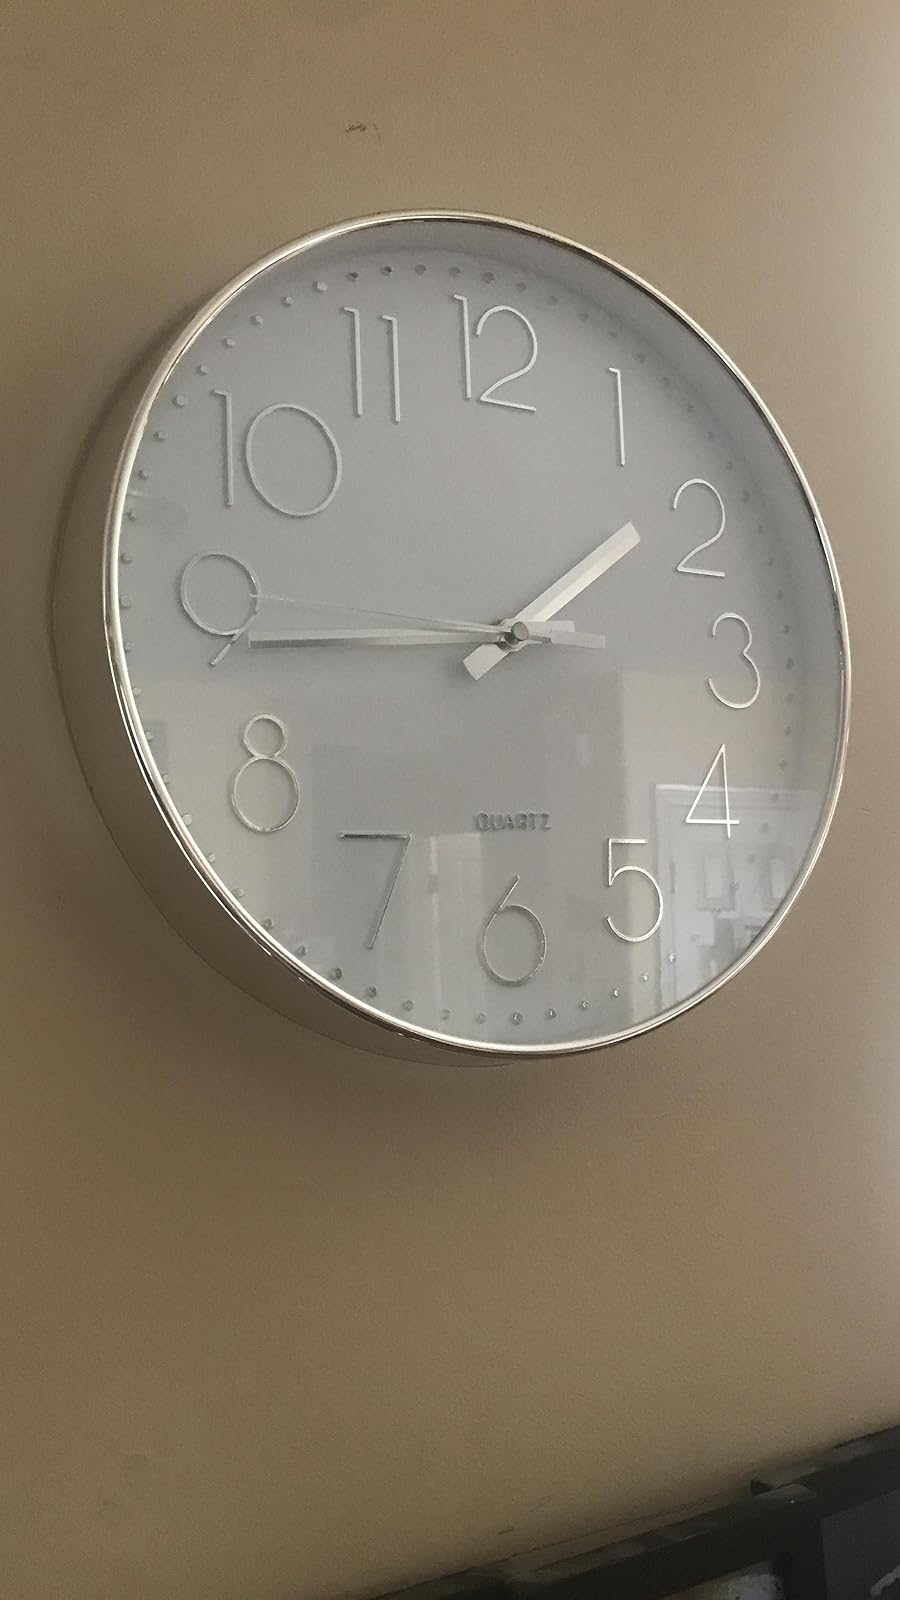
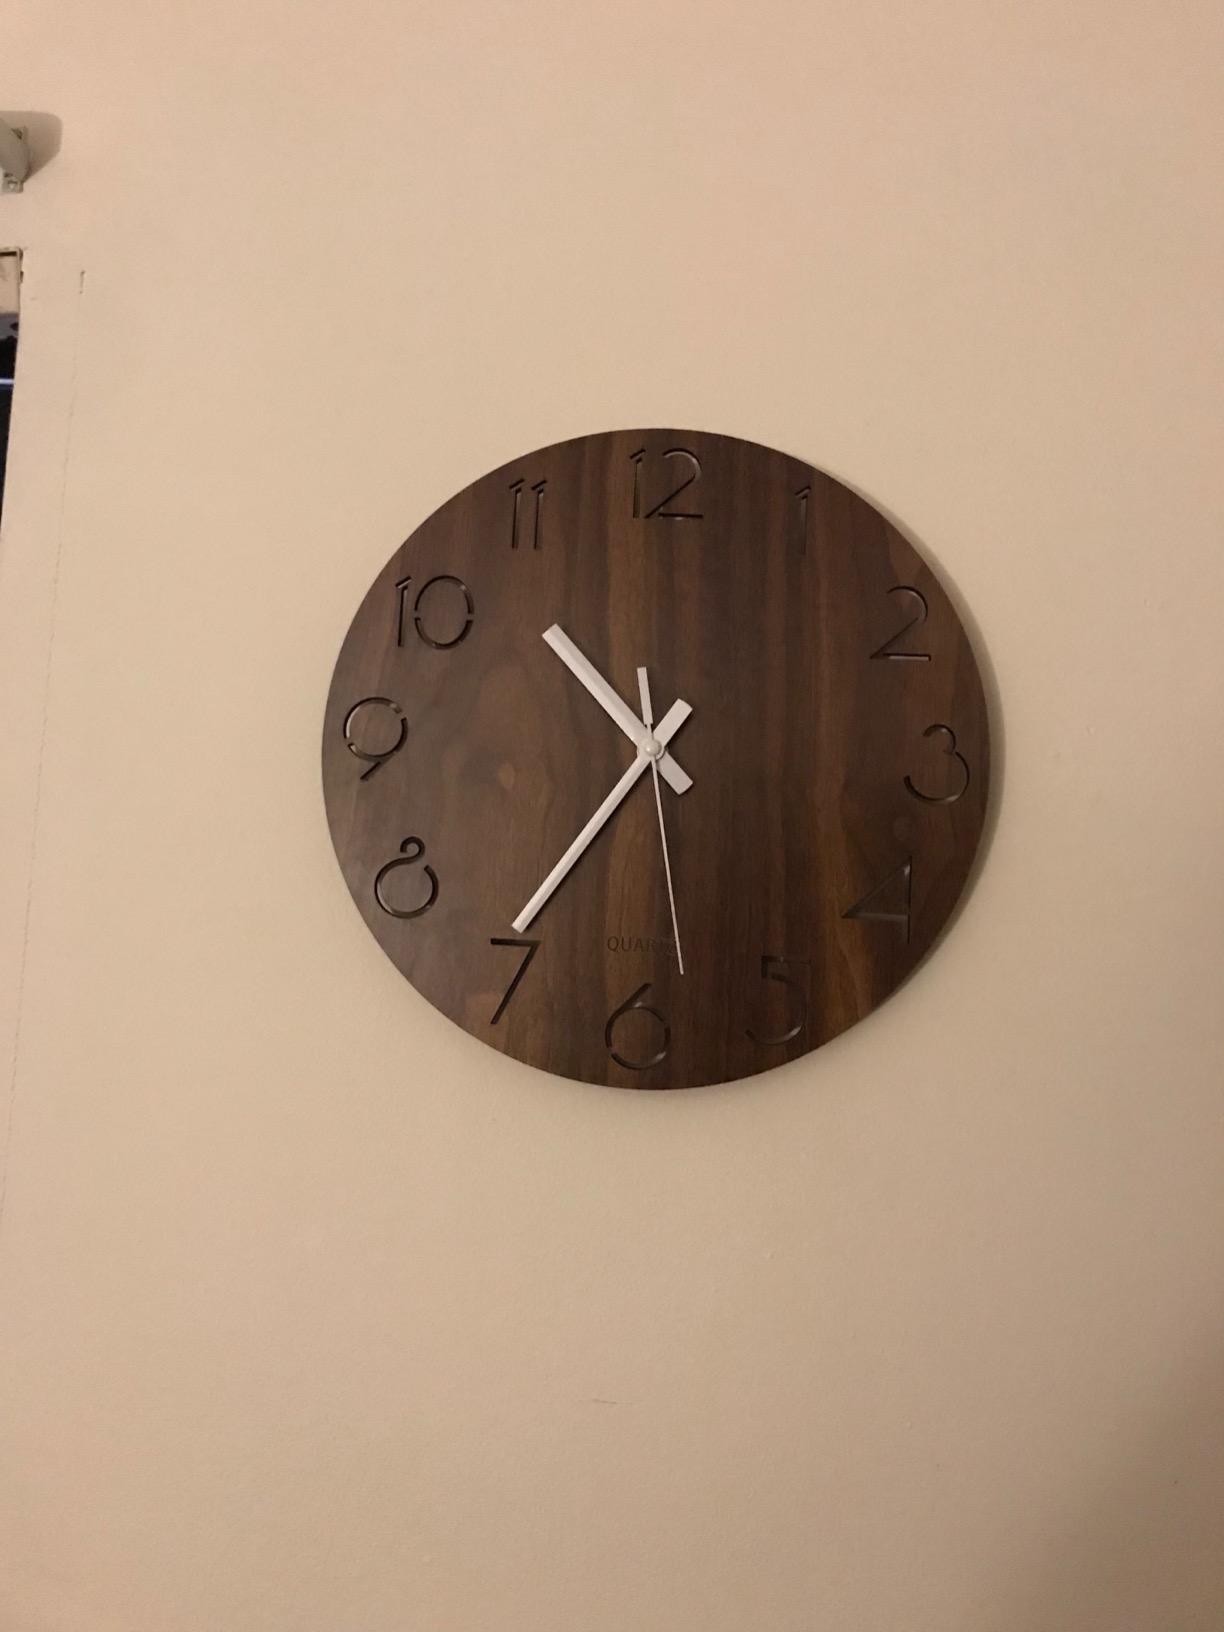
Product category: clock
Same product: no